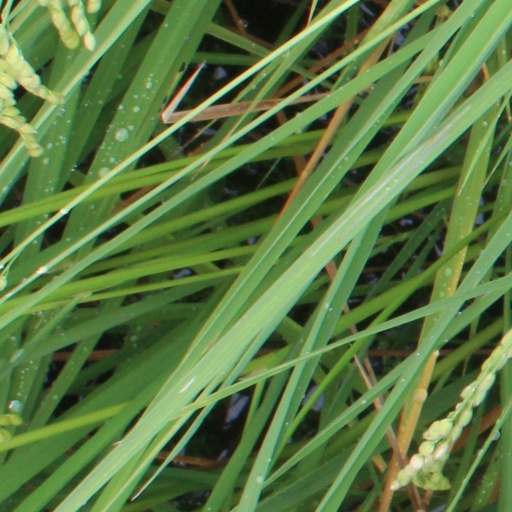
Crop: rice